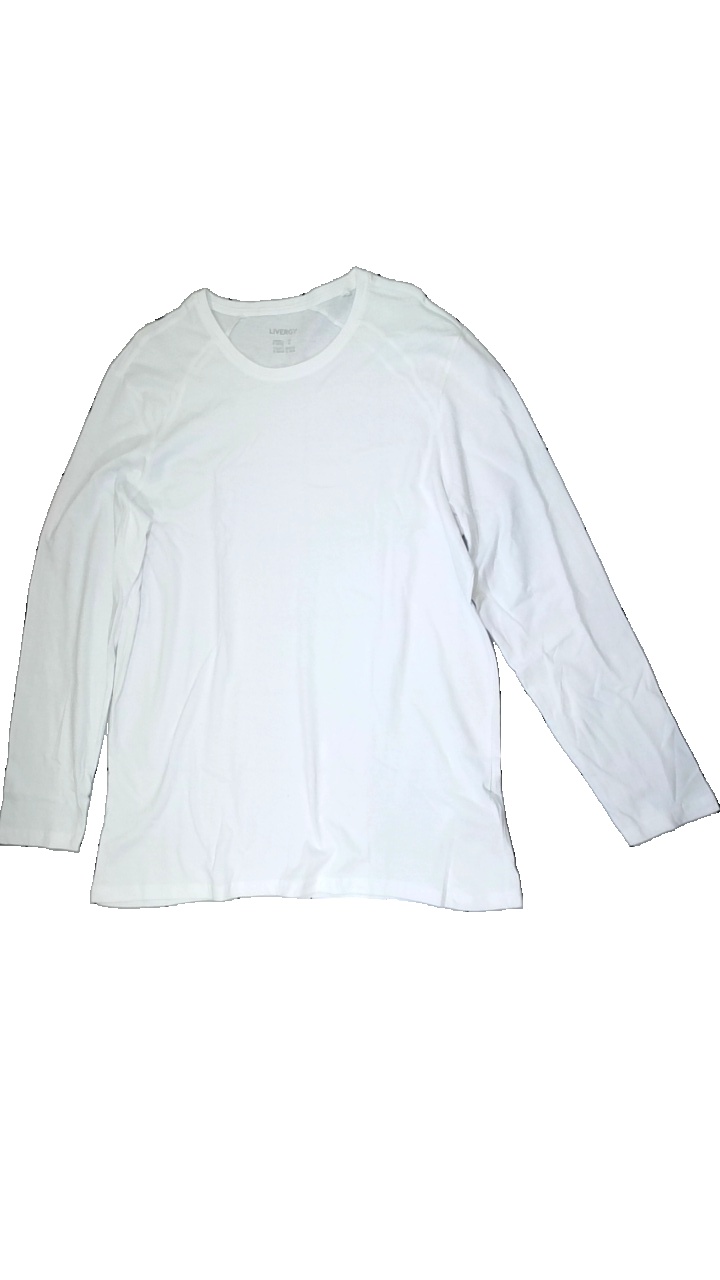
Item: Top (Unisex)
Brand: Livergy
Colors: White
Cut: Regular
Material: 100% Cott
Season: All
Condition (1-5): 5
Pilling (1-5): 5
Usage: Reuse
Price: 50-100